Journalism in Australia

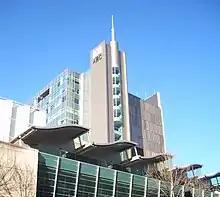
The ABC headquarters in Sydney

Australian journalists are more vulnerable to defamation action than many of their international counterparts. Australia lacks both a bill of rights and an explicit rights to freedom of speech in the Australian constitution. Writing in 2021, the "BBC" stated that "Australian media outlets have been overwhelmingly united in their criticism of strict local defamation laws".